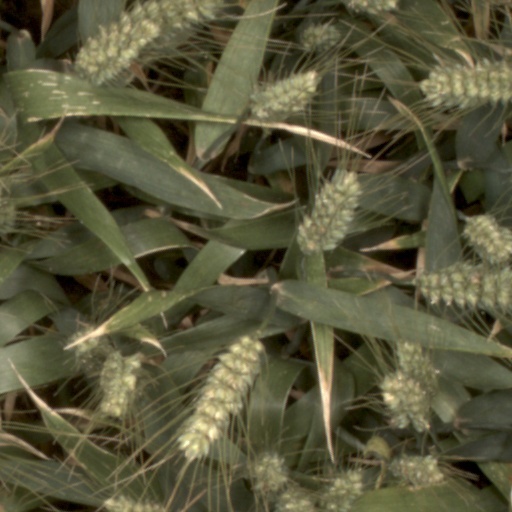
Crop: wheat